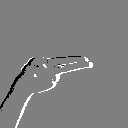
ASL letter: h